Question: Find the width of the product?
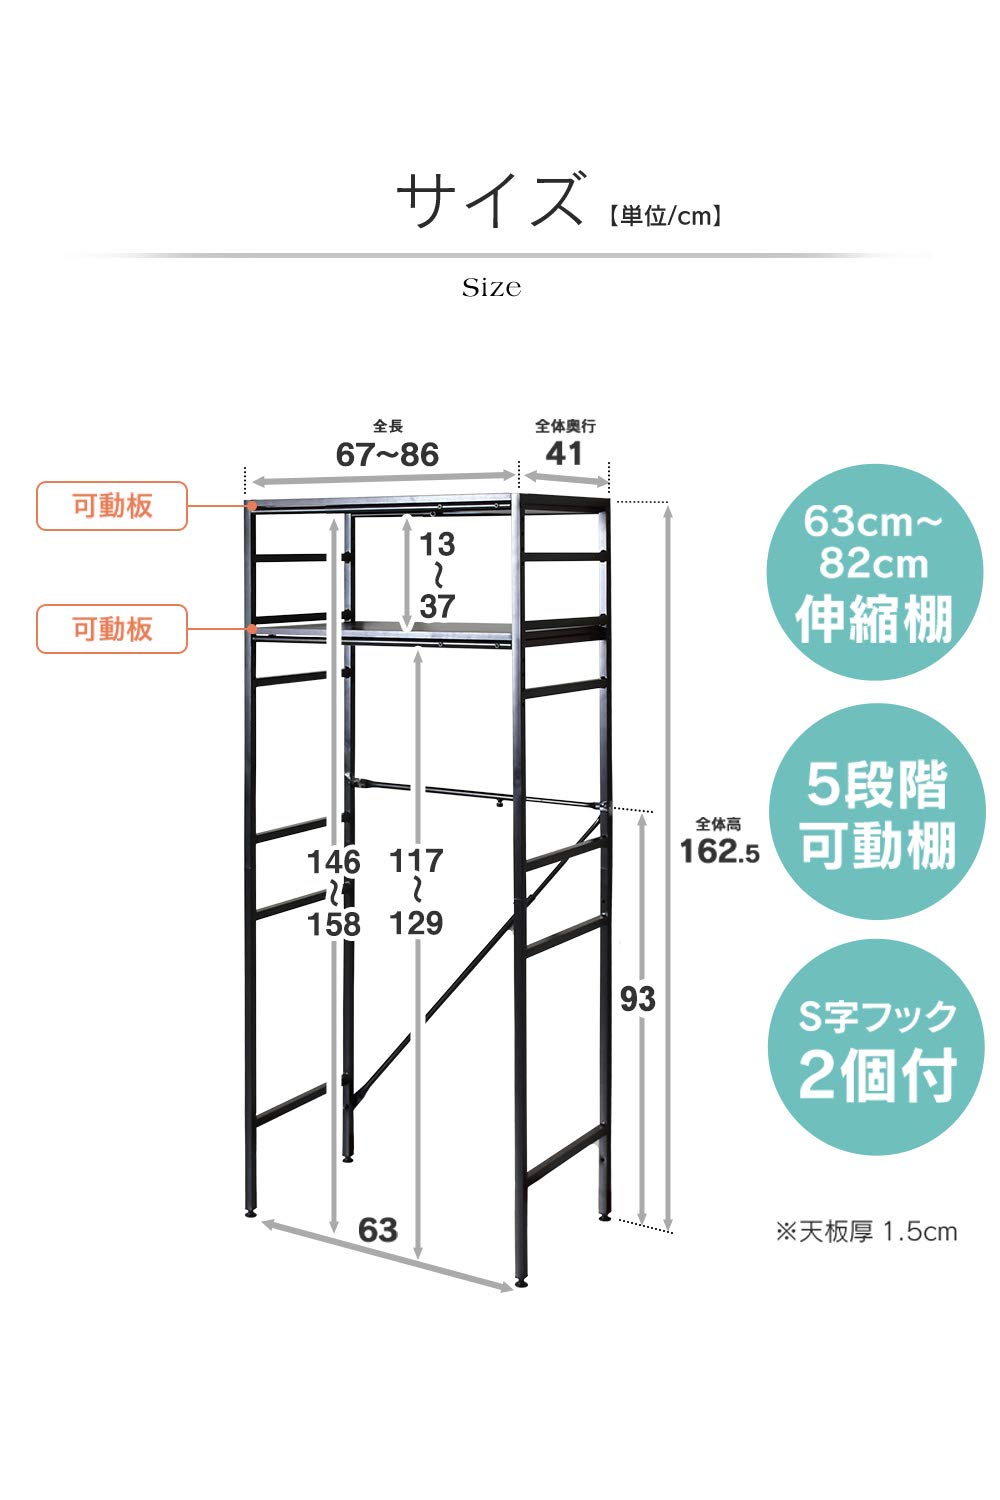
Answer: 67.0 centimetre